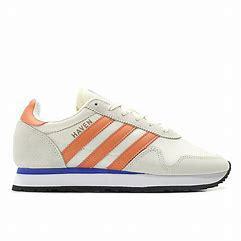
Brand: Adidas
Model: Haven